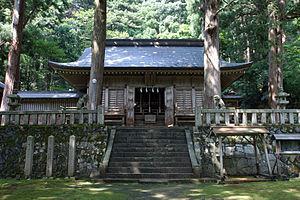
Le Wakasa-jinja est un sanctuaire shinto situé à Wakasa, préfecture de Tottori au Japon.